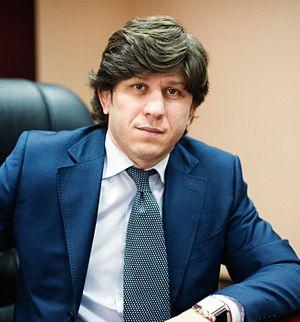
Elbrus Tedeyev est un lutteur ukrainien spécialiste de la lutte libre né le 5 décembre 1974, dans le raïon d'Ardon en Ossétie du Nord.